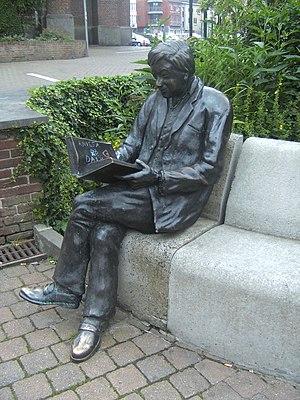
Mouscron (Belgique) - Le lecteur, sculpture de Osvaldo Parise installée à la place Emmanuel de Neckere.
Mouscron /mu.kʁɔ̃/ est une ville francophone à facilités de Belgique située en Wallonie picarde, également ancien chef-lieu d'arrondissement dans la province de Hainaut. Mouscron fait partie du Hainaut Occidental, mais aussi de la région culturelle de la Flandre romane. Le symbole de la ville est le Hurlu, personnage qui écumait les campagnes de la région lors des guerres de Religion et vivait de vols et exactions en tous genres. La Fête des Hurlus ou Fête de la ville est célébrée chaque année lors du premier week-end d'octobre.